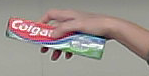
Product: colgate_toothpaste